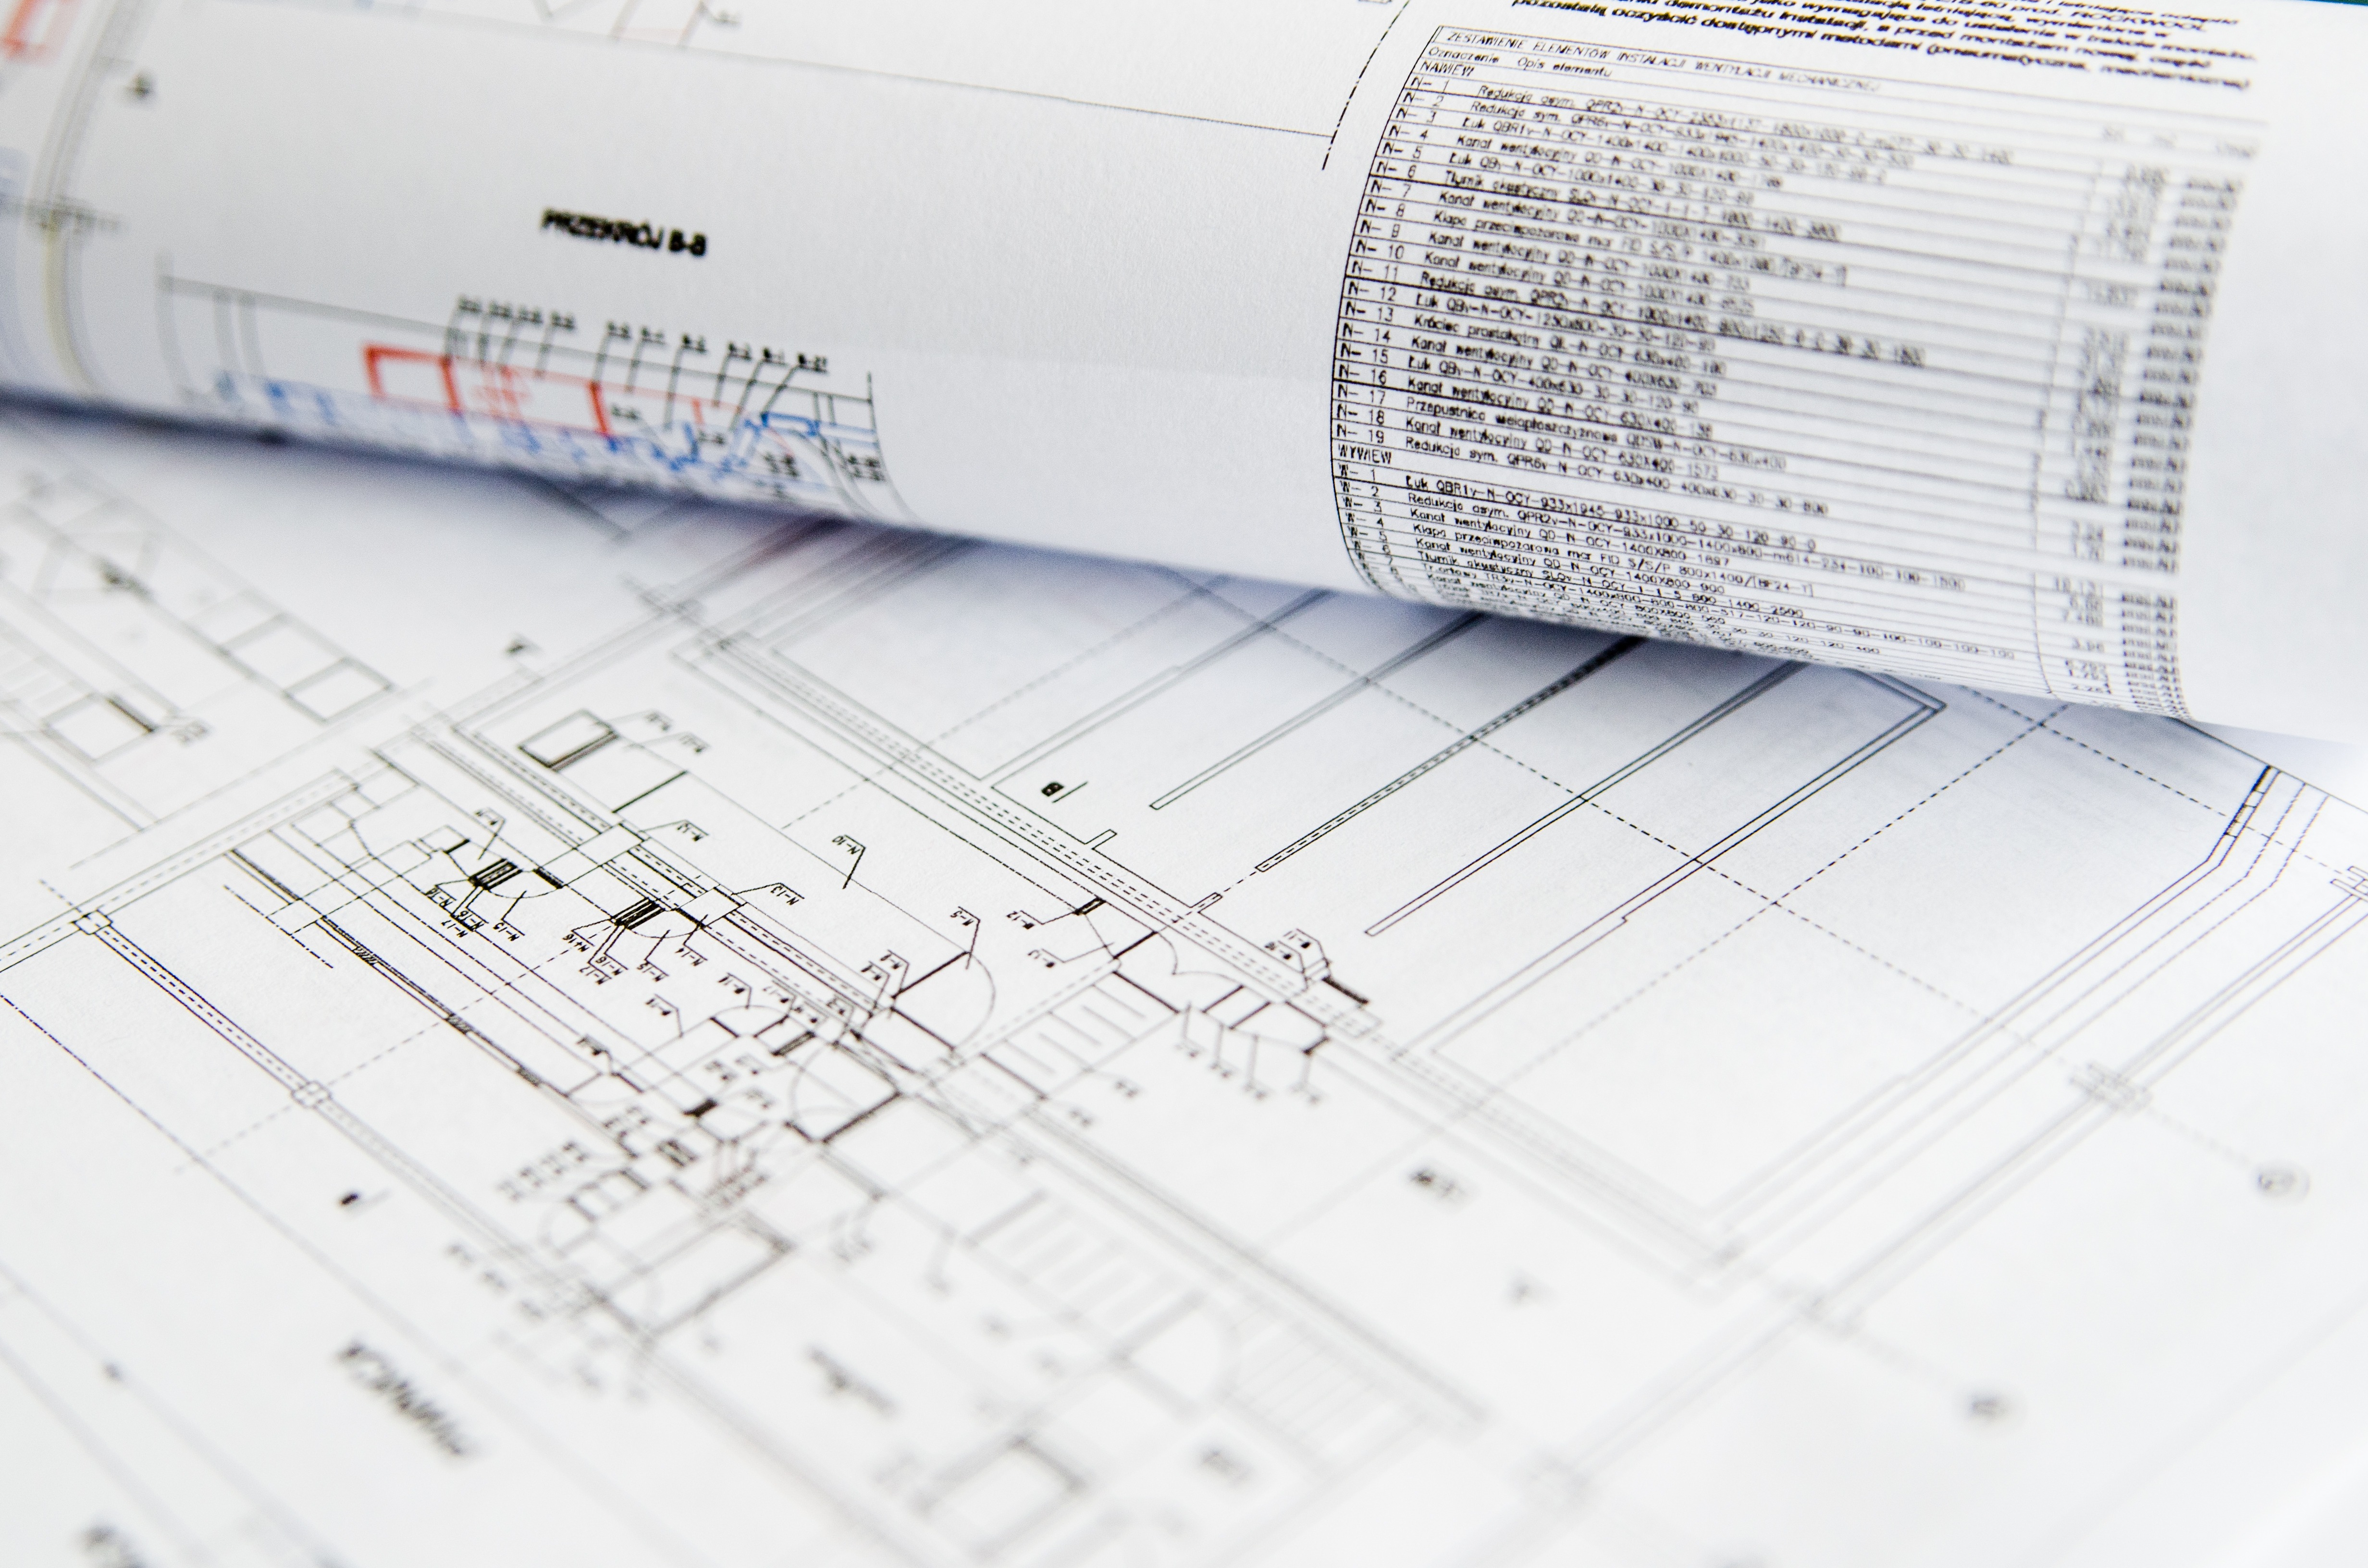
writing, architecture, newspaper, architect, paper, brand, font, sketch, drawing, design, text, diagram, plan, document, documents, plans, the background, documentation